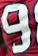
Number: 9